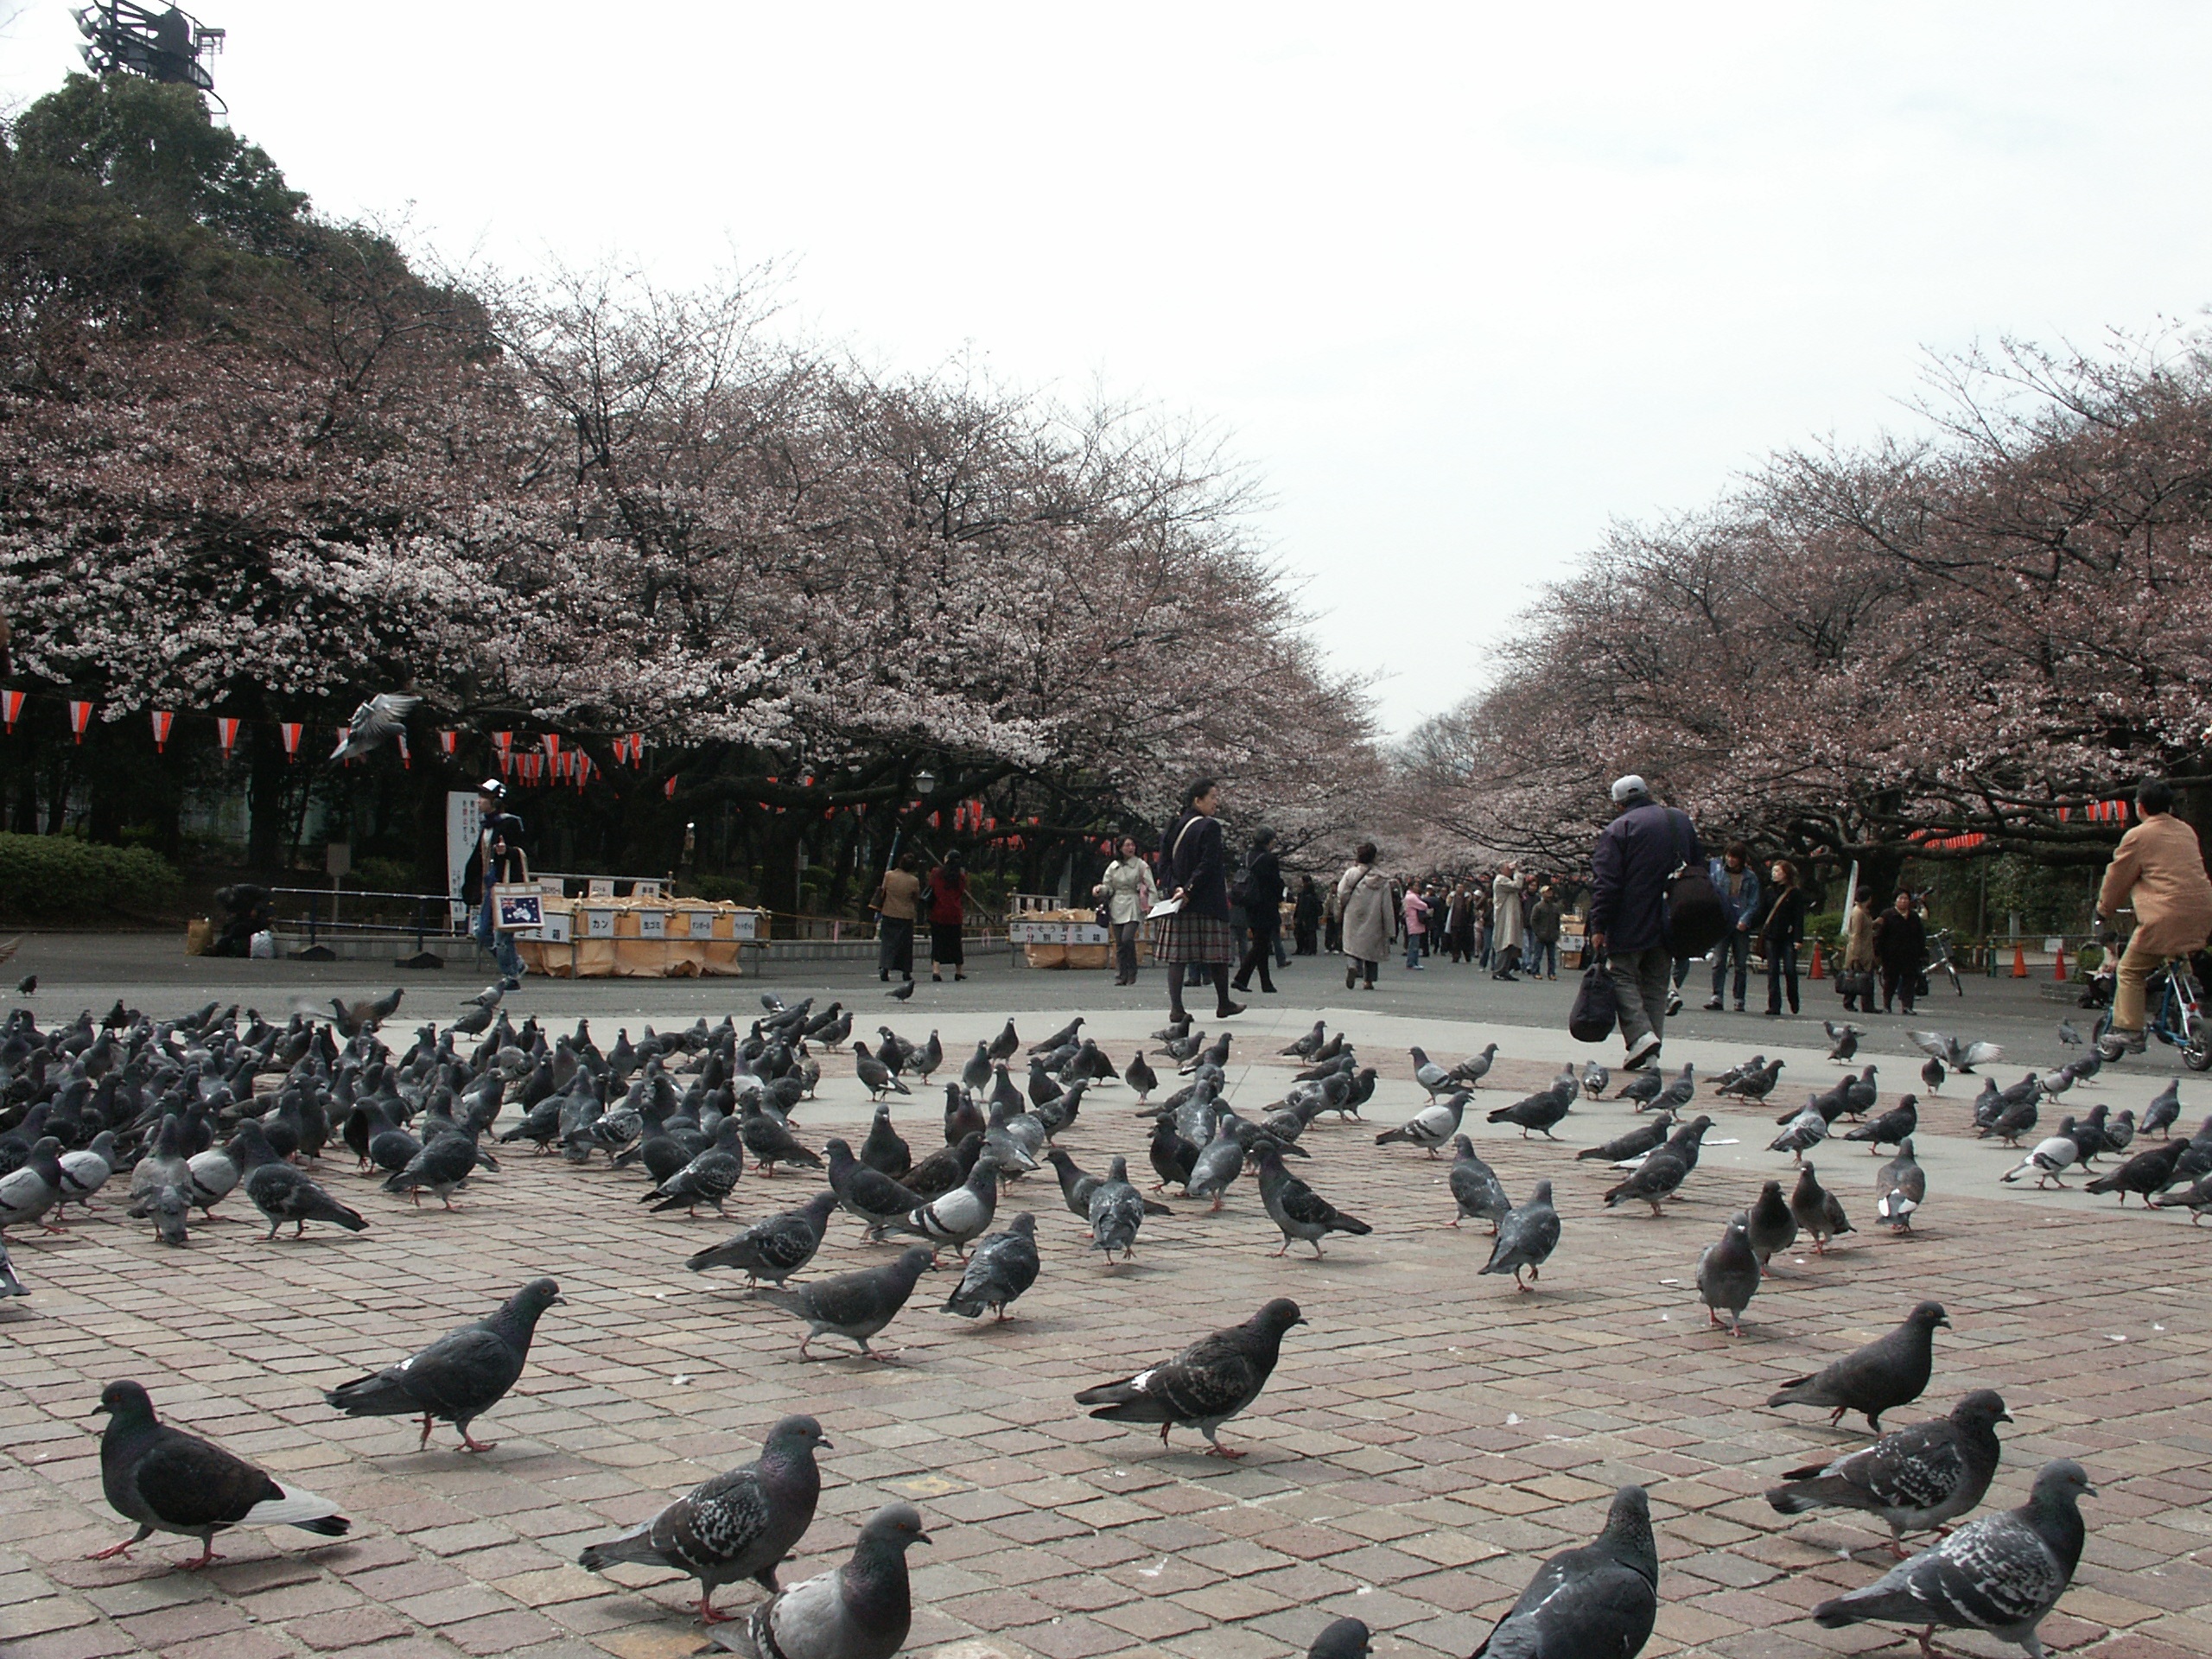
bird, people, wood, flower, tourist, park, eating, dove, water bird, early morning, ueno park